Norwegian campaign order of battle

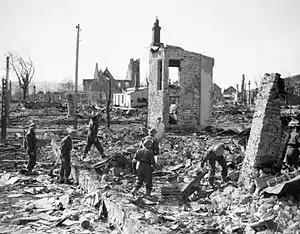
British Mauriceforce troops at Nasmos

Of the Norwegian Army Air Service's aircraft, all were shot down, destroyed or captured by the Germans during the campaign, except two Fokker C.Vs and one Tiger Moth that were flown to Finland on 8 June 1940. The three biplanes were intended to form a Norwegian Army Air Service training unit in Finland under the command of Captain Ole Reistad, but were eventually taken over by the Finnish Air Force.